Children of Morta

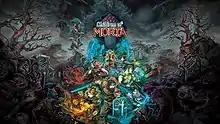

Children of Morta is an action role-playing video game with roguelike elements, released in September 2019. Developed by studio Dead Mage, it follows the story of the Bergson family, custodians of Mount Morta, who must defend it from an evil called the Corruption.